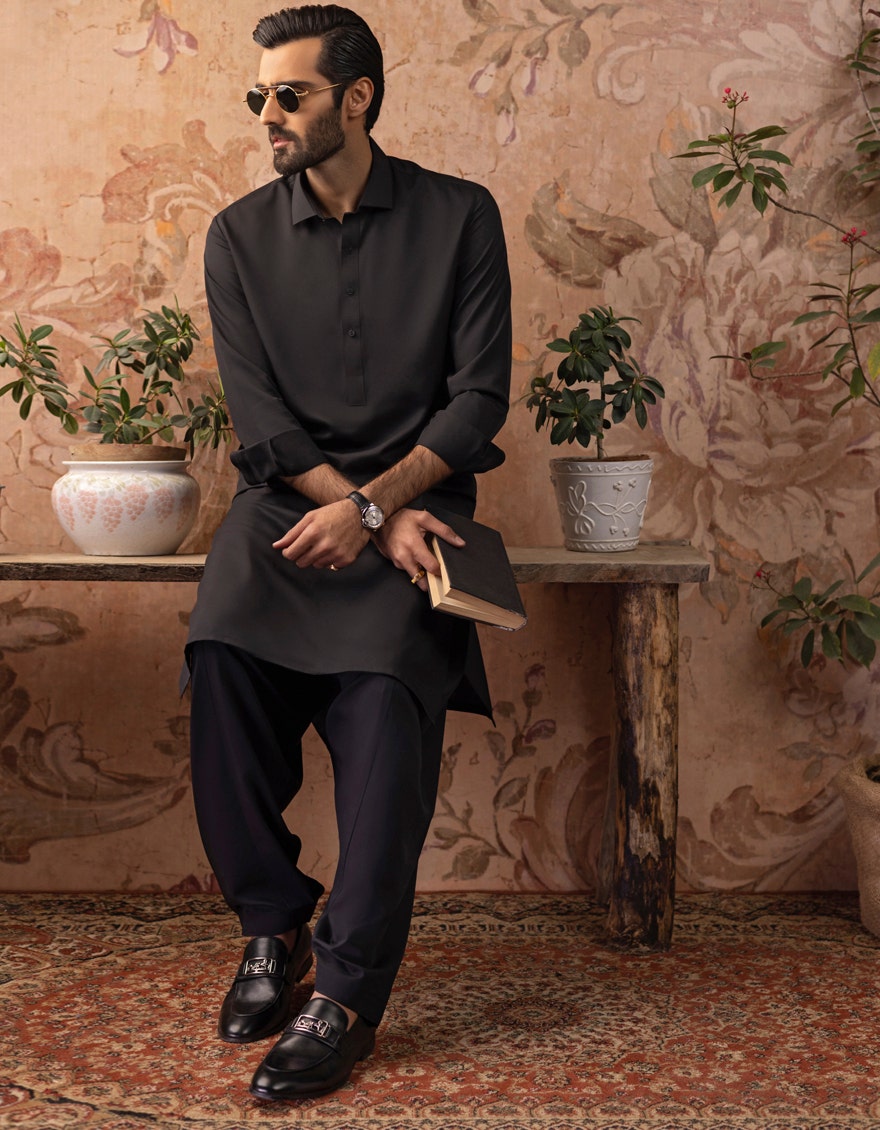
black kurta with pants